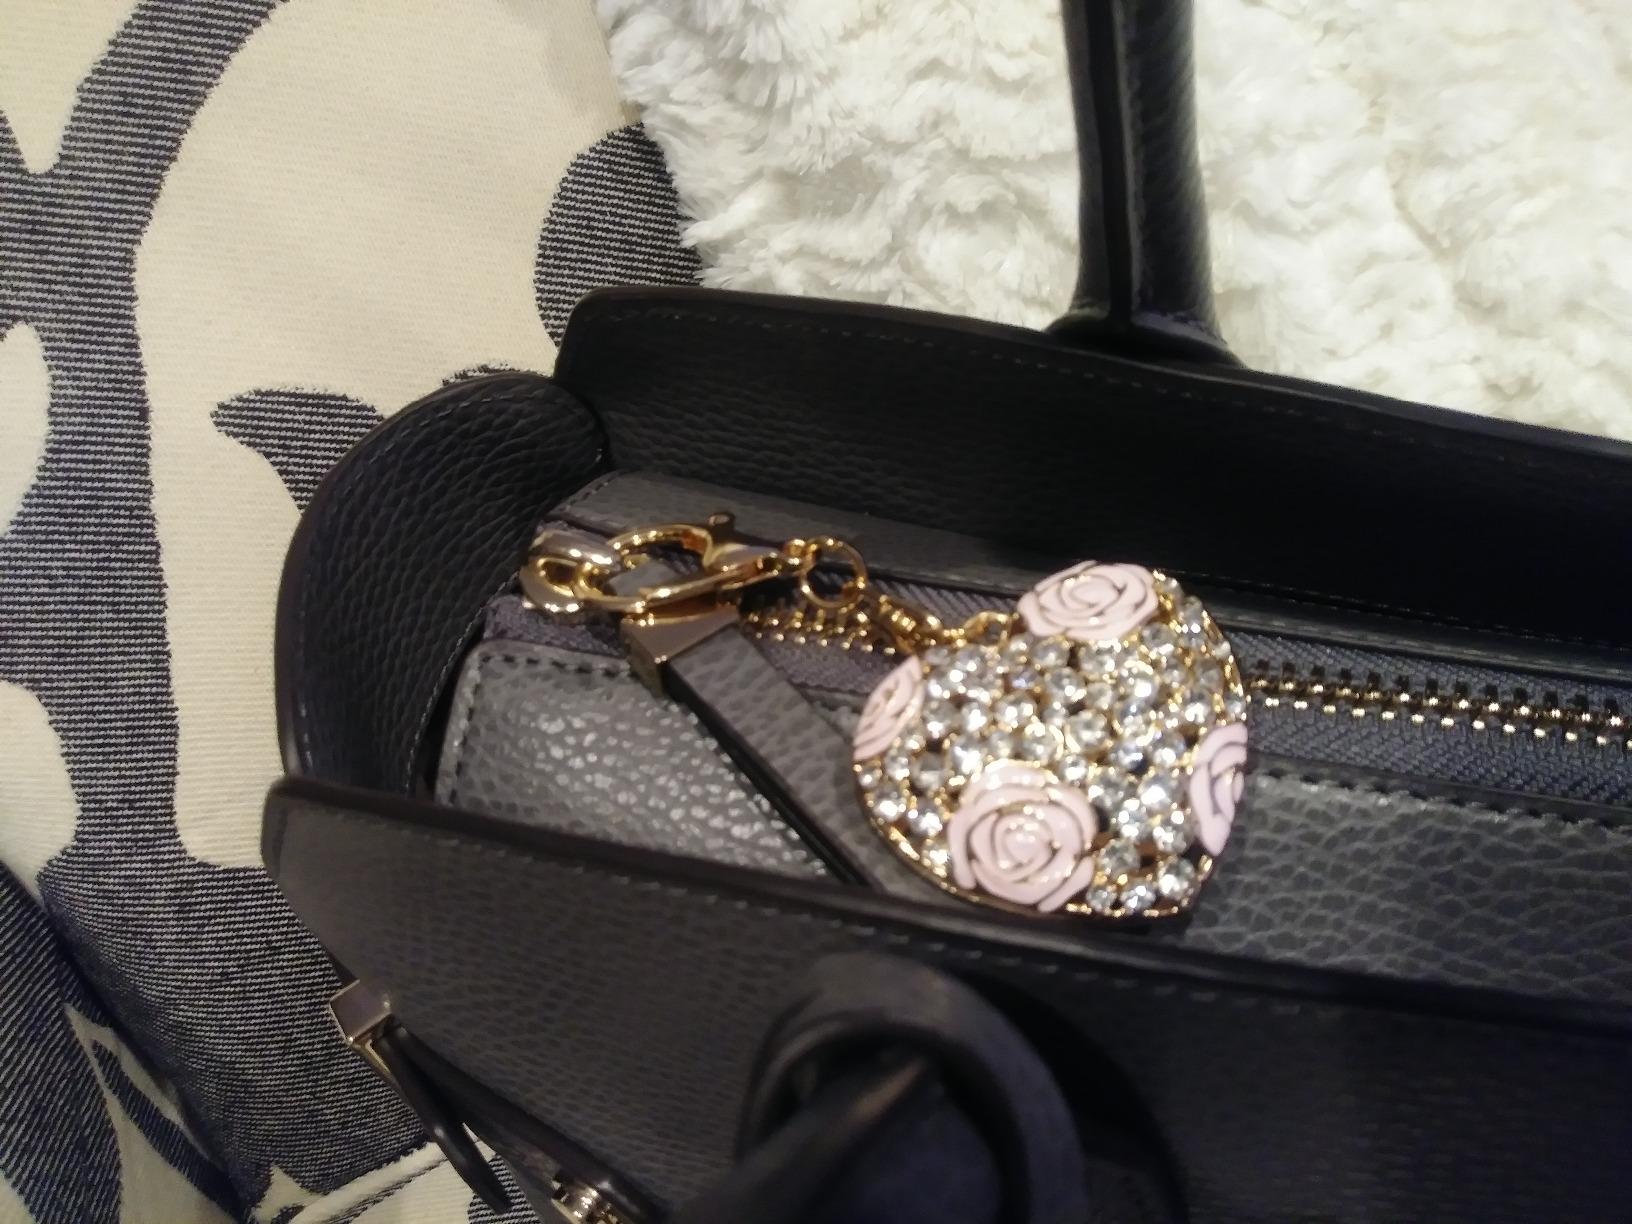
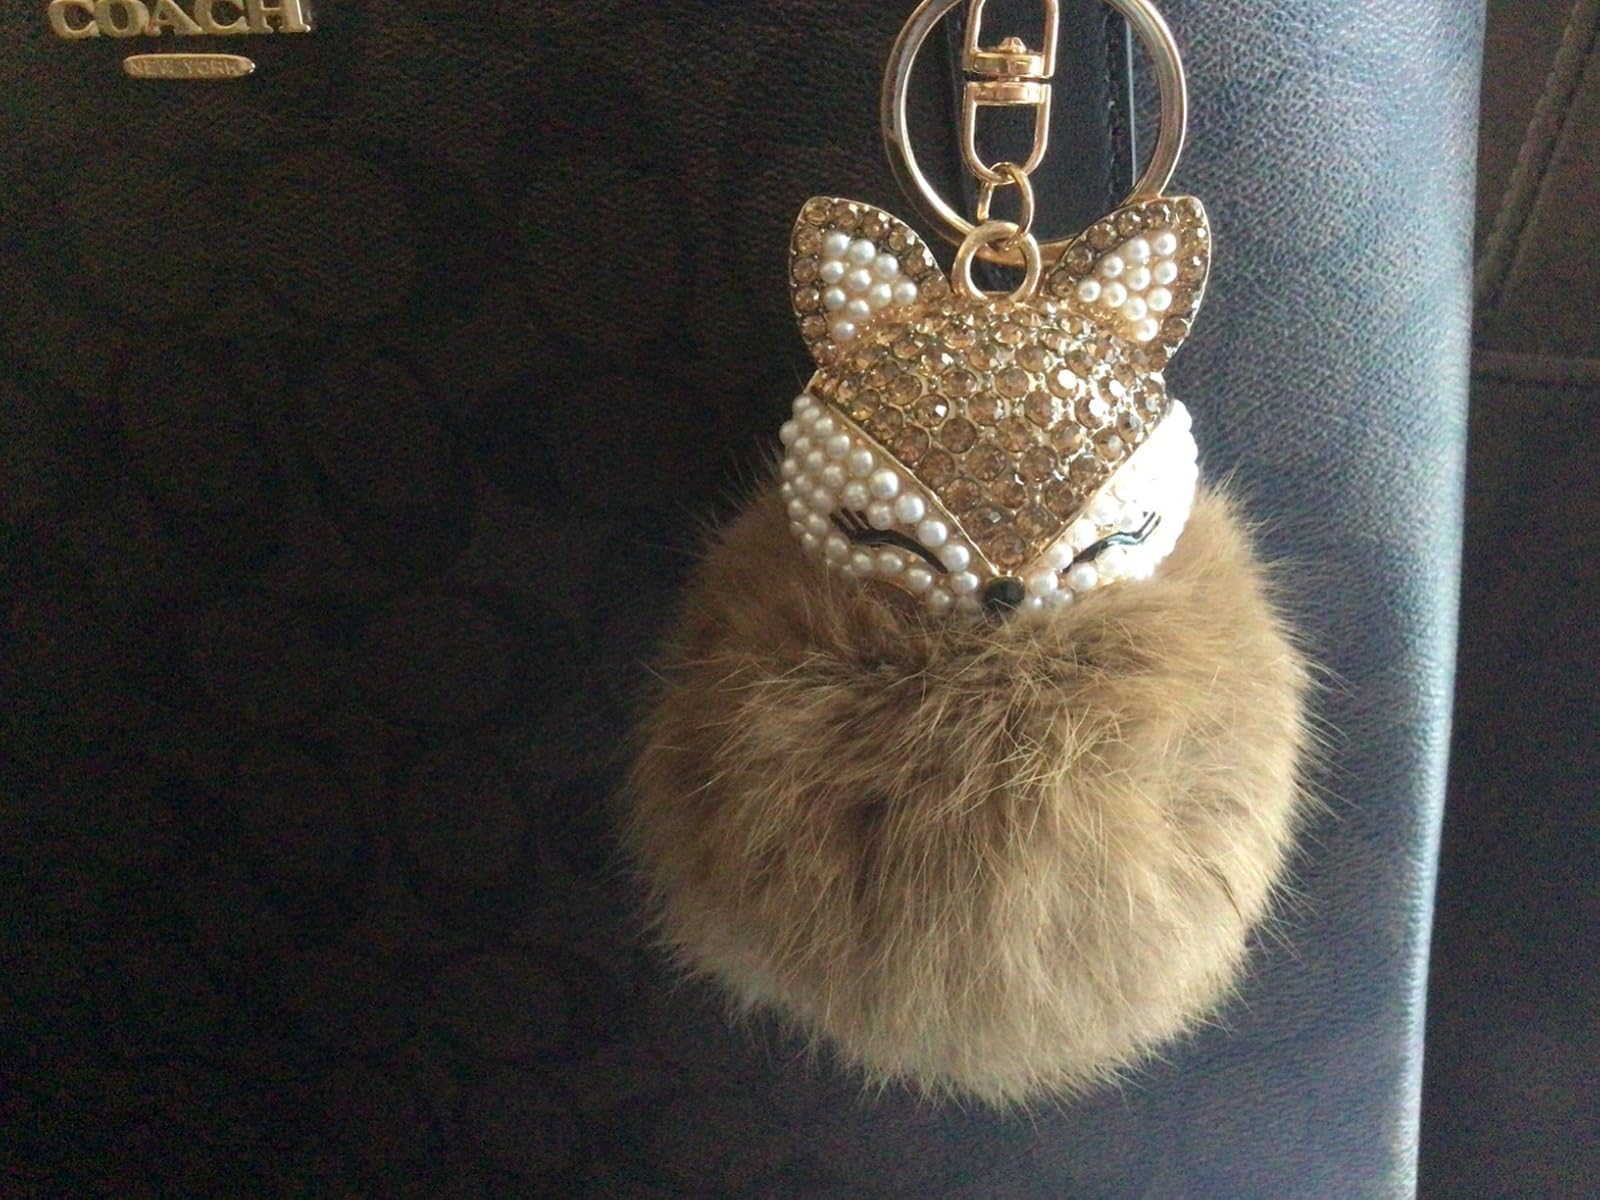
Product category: accessories_keychain
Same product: no